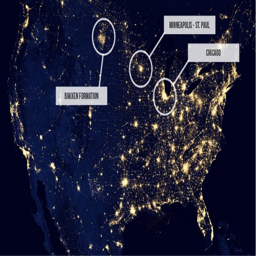
map of the us at night